Duchess Helene of Mecklenburg-Schwerin

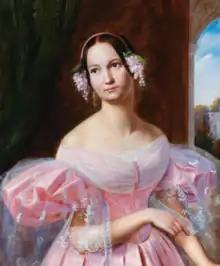
Portrait of Princess Helene as a bride

The marriage was described as happy, and it was mostly the Queen who opposed her as a Protestant and a liberal. She became popular with the public by her introduction of the German Christmas tree in France. The couple had two children in quick succession. Their eldest Philippe, born at the Palais des Tuileries in Paris, would later be hailed as "Louis Philippe II" by Royalists. Their other son Robert fought for the Union in the American Civil War, and then for France in the 1870 Franco-Prussian War.